Committee for the Promotion of Virtue and the Prevention of Vice (Saudi Arabia)

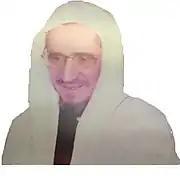
Abdul Aziz bin Abdullah bin Hassan Al Sheikh, Head of the Committee

In 1976 the two formerly mutually independent directories in the Hijaz and Najd were united under an official of ministerial rank, acting under direct royal command, and, the Al al-Sheikh director of the committee gained a seat on the Saudi cabinet, strengthening its prestige. Its control extended to small towns as well as the cities.